Sheridan-Kalorama Historic District

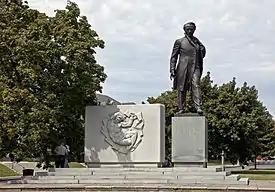
The Taras Shevchenko Memorial in Ukrainian Independence Park

The Sheridan-Kalorama Historic District encompasses the entire Sheridan-Kalorama neighborhood, located in the northwest quadrant of Washington, D.C. The rough boundaries of the historic district are Rock Creek Park to the north and west, P Street to the south, and 22nd Street and Florida Avenue to the east. The surrounding neighborhoods are also historic districts, Dupont Circle to the south and east, and Kalorama Triangle to the northeast.